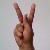
The image shows a hand gesture representing the letter 'K' in Indian Sign Language.